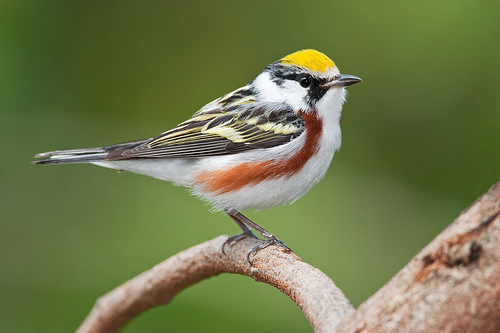
this bird has a white chest, a yellow patch on the top if its head and a brown streak down its side.
a small bird with a yellow crown, black superciliary and light yellow wingbars with reddish brown sides.
this is a small white bird with gray and yellow wings, a brown stripe on its sides and a yellow crown.
this bird has a white belly and breast with a short pointy bill and yellow crown.
small white orange black and yellow bird with long grey tarsus and small black beak
this small bird has a white belly, a brown strip beneath the wings which are black and yellow, a yellow crest, a short, sharp beak and long legs relative to its body size.
a small bird that's primarily white, with yellow on top of its head with black over the eyes, yellow and black wings, and a beautiful brown where the breast and wing meet.
the bird is small with a pointed bill, has black eyes, and a yellow crown.
this small bird has a yellow crown and a white belly.
this bird has a brown stripe on it's belly.
Species: Chestnut Sided Warbler